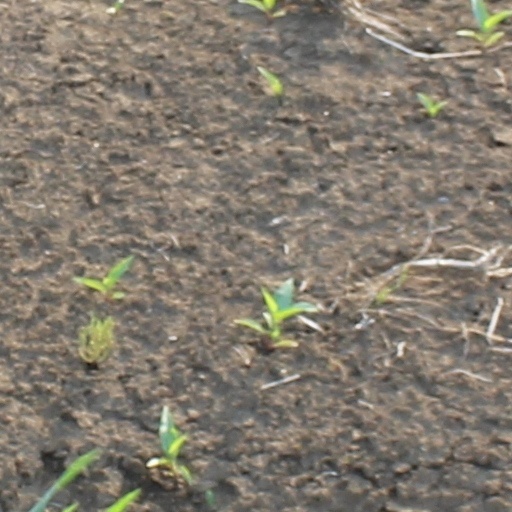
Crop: wheat